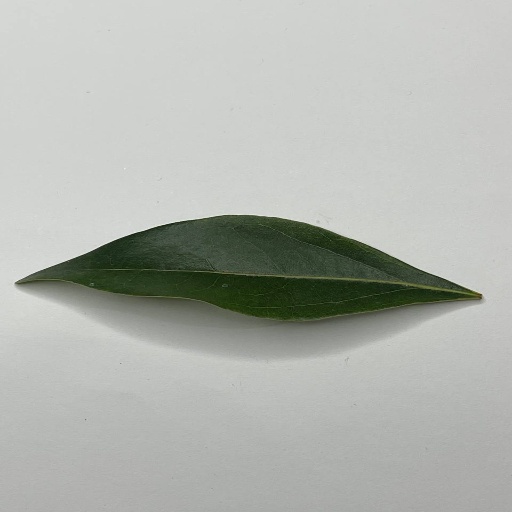
Species: Camphor
Leaf condition: Healthy Leaf